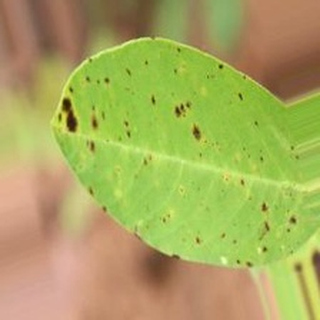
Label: groundnut_late_leaf_spot